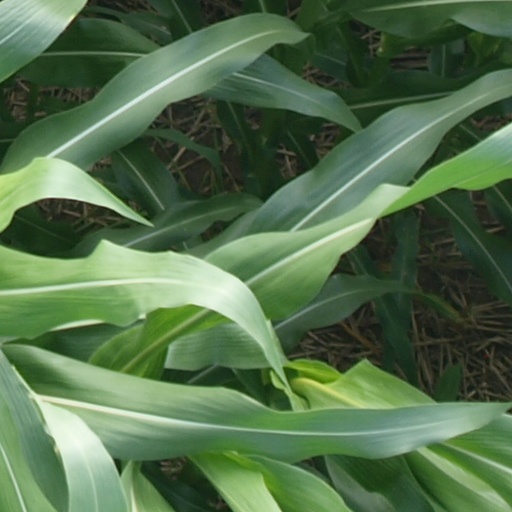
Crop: maize; corn